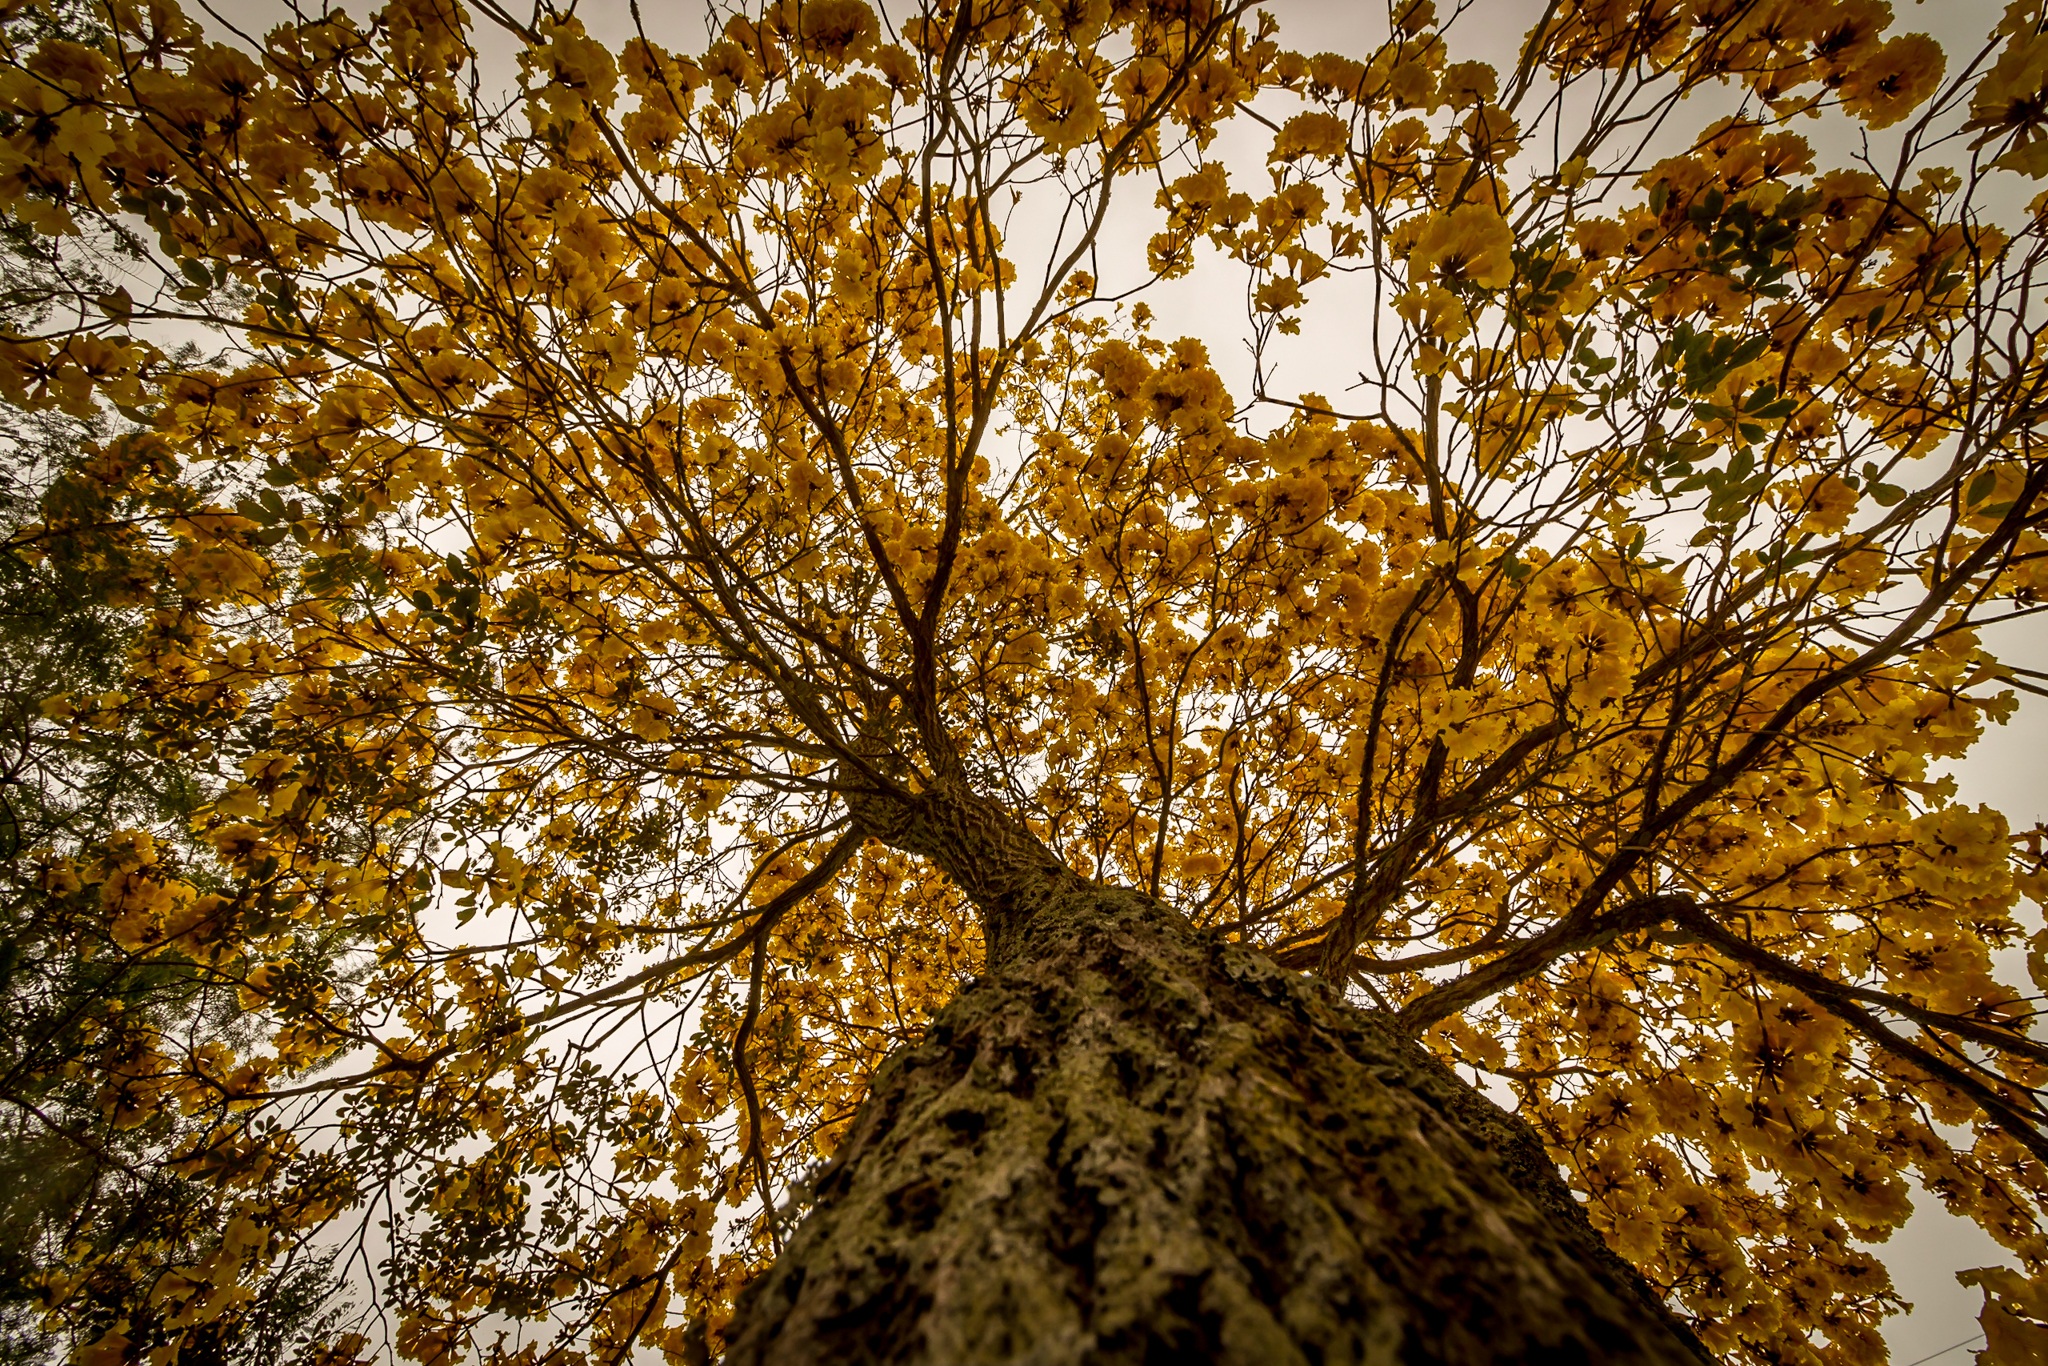
landscape, tree, nature, forest, branch, plant, wood, skyline, sunlight, leaf, perspective, trunk, autumn, yellow, season, australia, outdoors, deciduous, woodland, flowering plant, woody plant, land plant